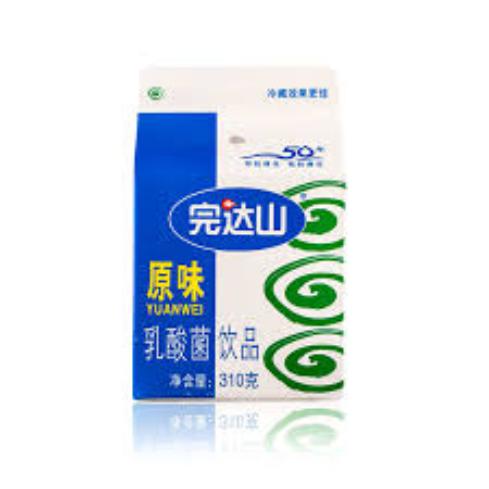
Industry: Food